Jarvis Hayes

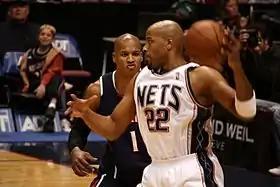
Hayes defended by Maurice Evans in 2008.

Jarvis James Hayes (born August 9, 1981) is an American-Qatari college basketball coach who is currently an assistant coach for the Georgia State Panthers and is a former professional player. Hayes was selected by the Washington Wizards with the 10th overall pick of the 2003 NBA draft.